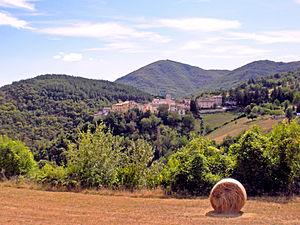
Poggiodomo est une commune italienne de la province de Pérouse dans la région Ombrie en Italie.